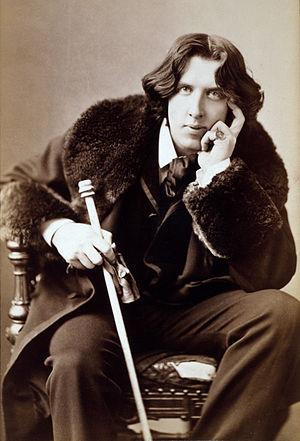
Portrait américain d'Oscar Wilde(fr) par Napoleon Sarony(fr). Photographie albumen sur carton.
Les origines du théâtre irlandais remontent au développement de l'administration anglaise à partir du XVIIIᵉ siècle. Au cours des quatre siècles qui suivirent, ce petit pays allait contribuer de manière disproportionnée au théâtre de langue anglaise.